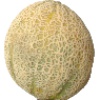
Label: cantaloupe